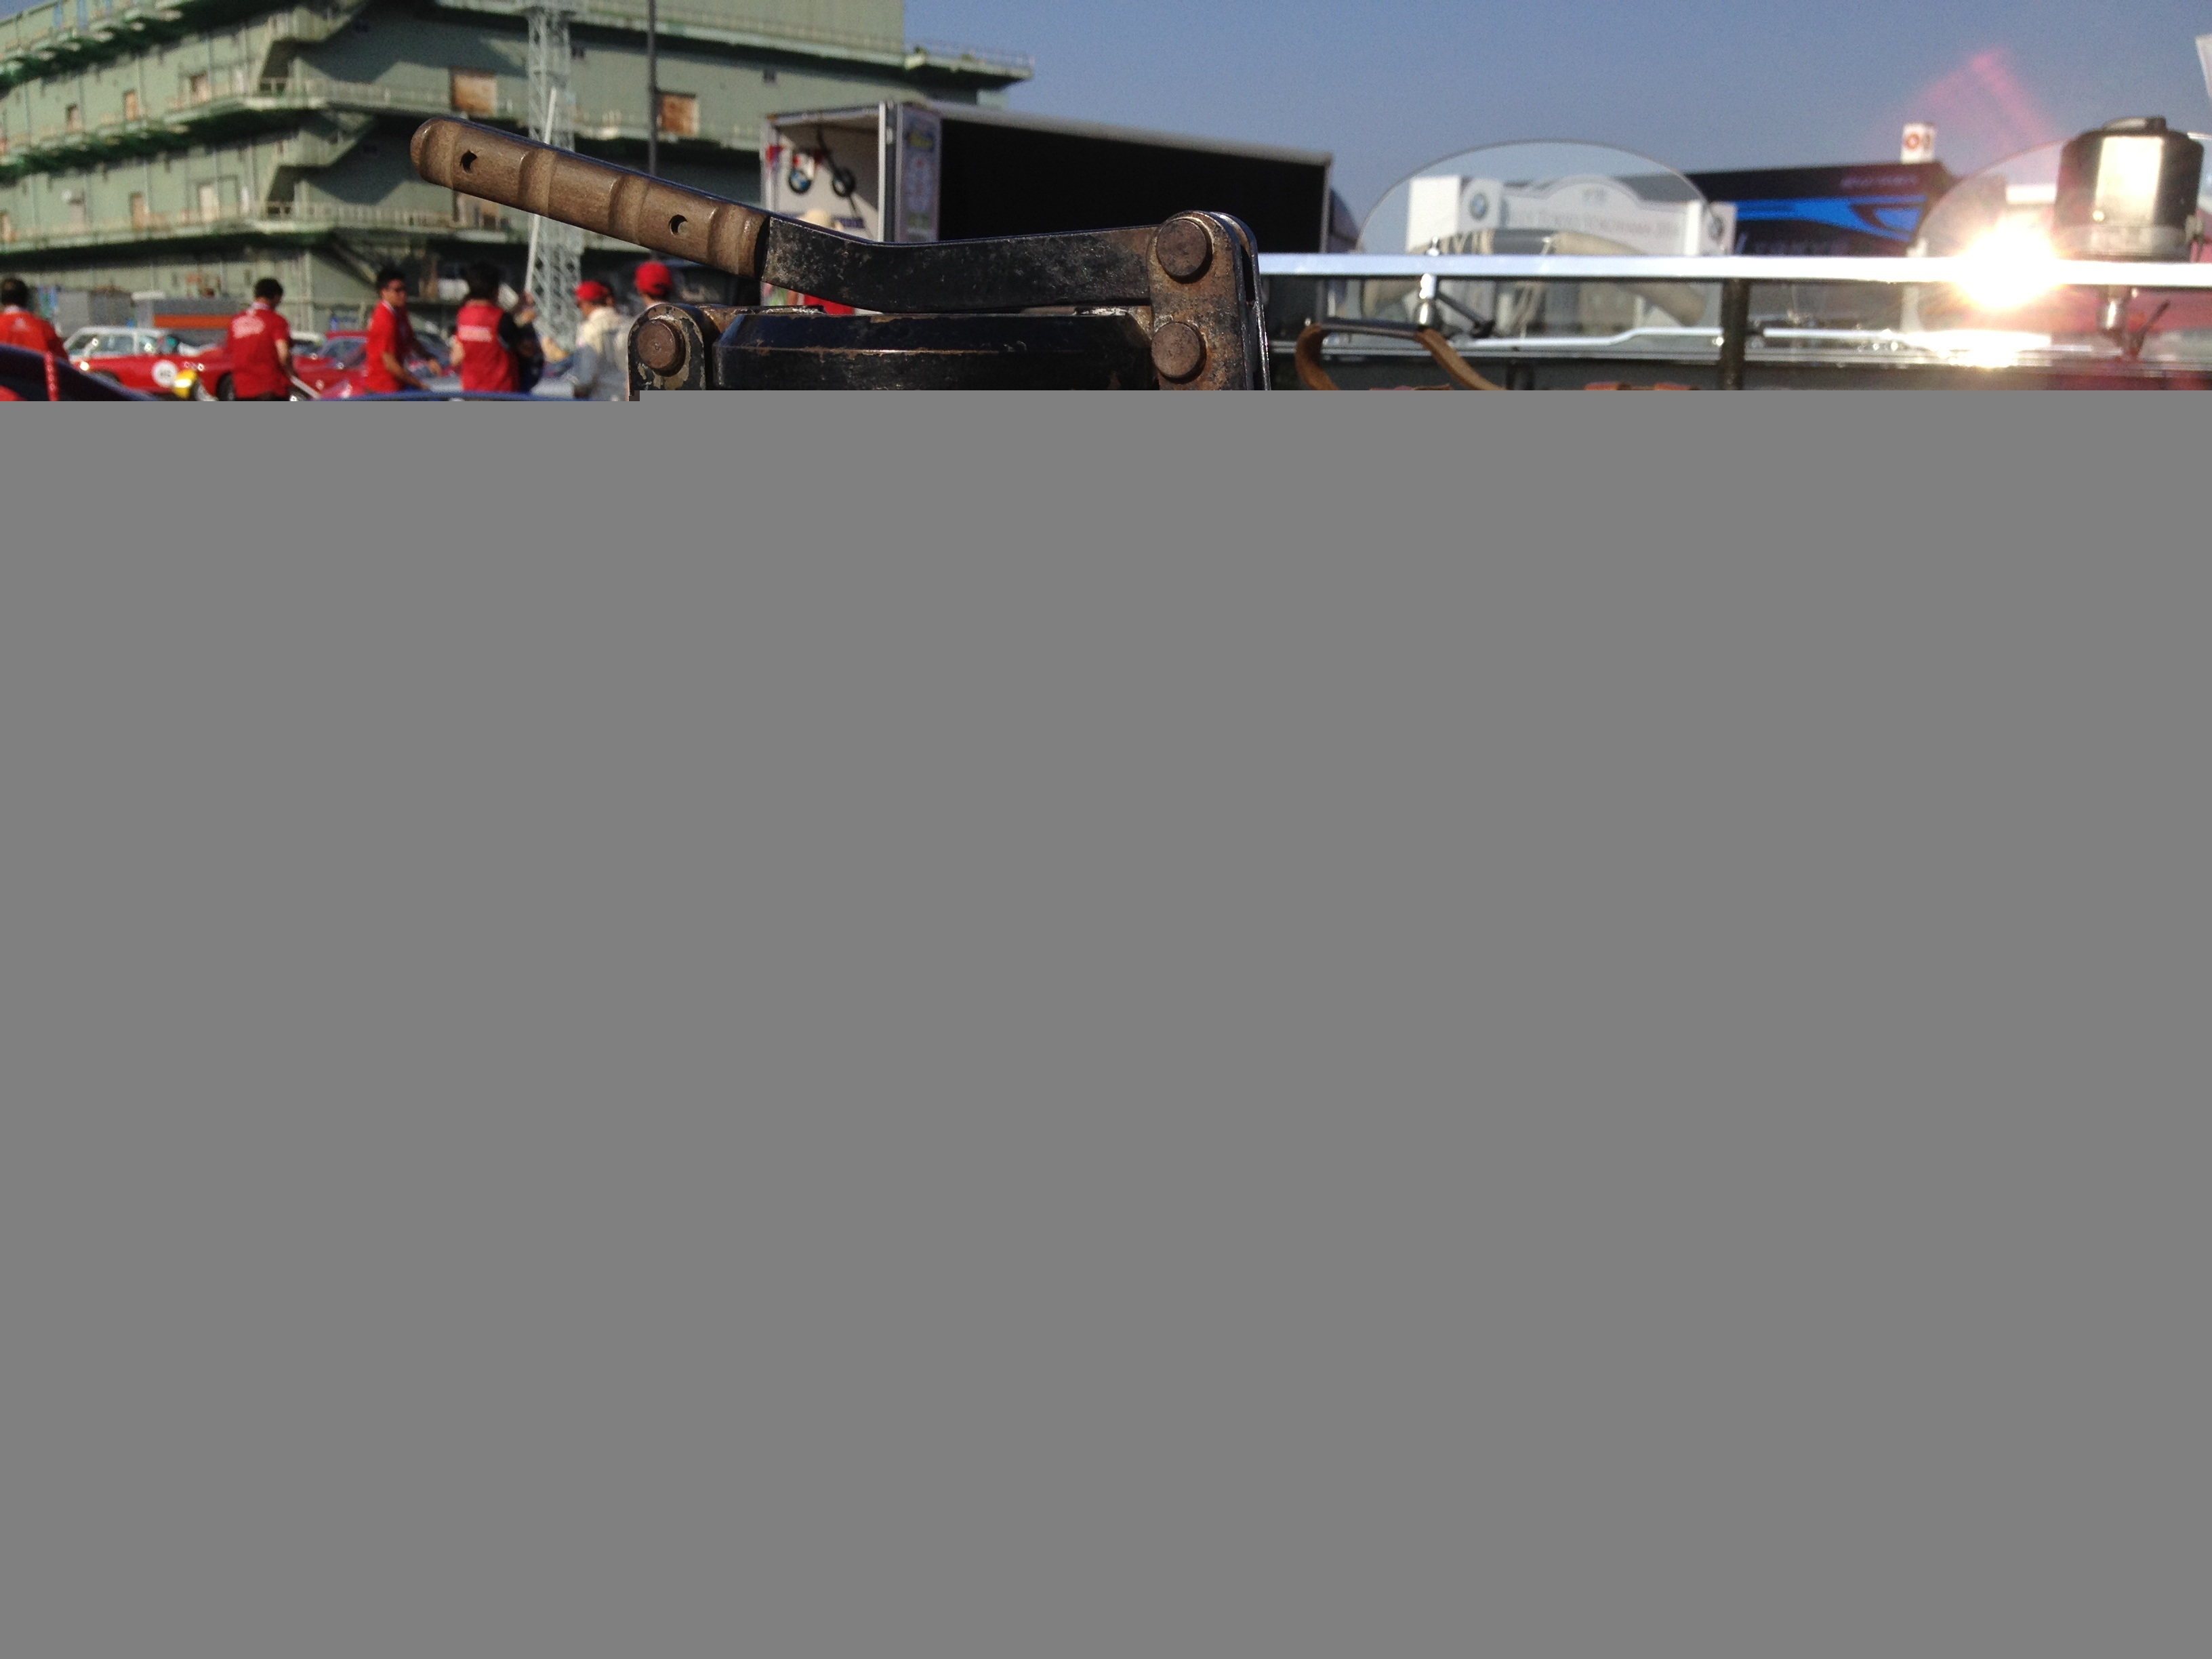
vintage, retro, old, curtain, drum, classic car, automotive, musical instrument, interior design, bugatti, old timer, window treatment, skin head percussion instrument, kerr